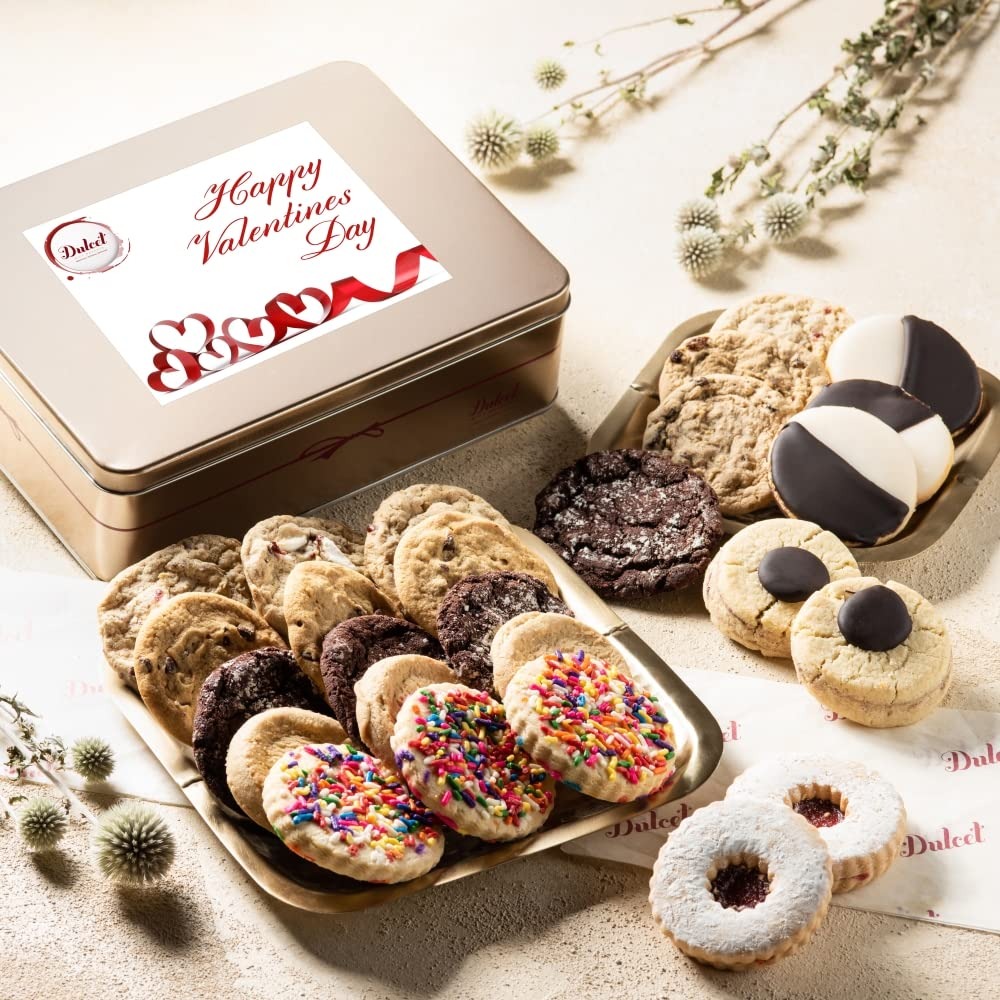
Item Name: Dulcet Gift Baskets Day Valentines Day Delightful, Lovely Cookie Gift Box Assortment with Traditional Black and White - Sprinkle Cookies, - Assorted Flavors for Valentine’s Day for Mom, Women, and Sisters.
Bullet Point 1: A BOX AS SWEET AS YOUR LOVE: What an awesome way to celebrate this beautiful day of love with a delicious gift basket filled 25 Assorted Cookies- flavors include Black and White, Linzer, Sprinkle, Chinese, Crinkle, Chocolate Chip, Cranberry White Chip, Oatmeal Raisin, and Peanut Butter.
Bullet Point 2: LOVELY PRESENTATION: Our reusable tin arrives sealed, with individually wrapped fresh baked goodies hidden inside. Our lovely valentines gift tin is the perfect way to show love and appreciation. The tin container is accentuated with a Valentine's Day sticker and assembled with the utmost care, artfully arranged for prime presentation.
Bullet Point 3: THE GIFT THEY'LL LOVE: The ideal gift to show your love! A Dulcet gift basket is the perfect gift idea that will enlighten anyone. Whether it's a gift for your BFF, Spouse, or loved one. Send it to surprise your boy/girlfriend. This package is a heavenly indulgence that will delight them all!
Bullet Point 4: FRESHNESS: Our goal is to bring you the very best in design. Each Dulcet pastry is individually wrapped to ensure the utmost freshness. All of our amazing pastries. We have the right to change Products and Flavors upon availability for equal valued products.
Bullet Point 5: SATISFACTION: We love our present basket so much, and we're sure you will feel the same. If, for any reason, you or your recipient aren't fully satisfied with our products, we'll be there for you! What are you waiting for? Buy us with confidence!
Product Description: What an awesome way to celebrate this beautiful day of love with a delicious gift basket filled Assorted Cookies- Flavors include Black and White, Linzer, Sprinkle, Chinese, Crinkle, Chocolate Chip, Cranberry White Chip, Oatmeal Raisin, and Peanut Butter. Our reusable tin arrives sealed, with individually wrapped fresh baked goodies hidden inside. Our lovely valentines gift tin is the perfect way to show love and appreciation. The tin container is accentuated with a Valentine's Day sticker and assembled with the utmost care, artfully arranged for prime presentation.
Value: 1.0
Unit: Count

Price: 69.99